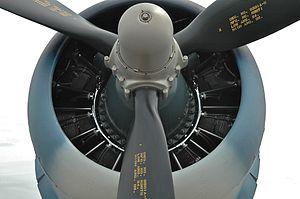
Le Pratt & Whitney Wasp était le nom civil d'une famille de moteur à explosion en étoile à refroidissement par air, développé dans les années 1940 et les années 1950.
Le Chance Vought F4U Corsair est un avion militaire américain, utilisé lors de la Seconde Guerre mondiale et jusqu'en 1968.